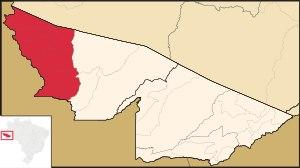
La microrégion de Cruzeiro do Sul est une des microrégions de l'État de l'Acre appartenant à la mésorégion de la vallée du Juruá, au Brésil. Elle couvre une aire de 29 781 km² pour une population de 123 163 habitants et est divisée en cinq municipalités. Elle a une densité de 4,1 hab./km².